VTOL

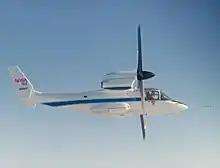
Bell XV-15

In May 1951, both Lockheed and Convair were awarded contracts in the attempt to design, construct, and test two experimental VTOL fighters. Lockheed produced the XFV, and Convair producing the Convair XFY Pogo. Both experimental programs proceeded to flight status and completed test flights 1954–1955, when the contracts were cancelled. Similarly, the Ryan X-13 Vertijet flew a series of test flights between 1955 and 1957, but also suffered the same fate.